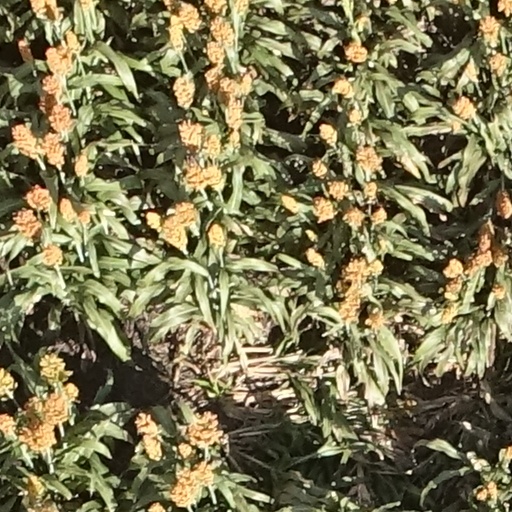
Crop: sorghum